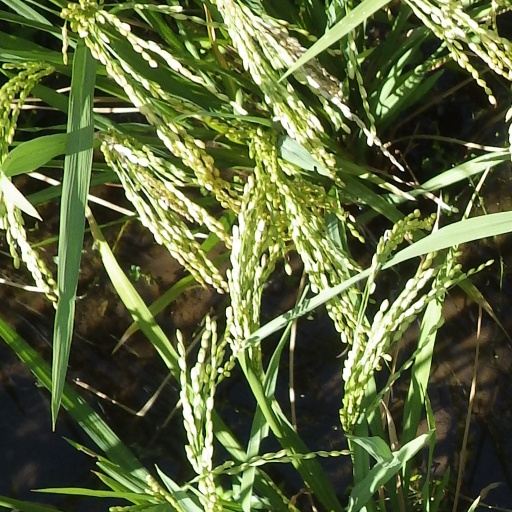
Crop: rice